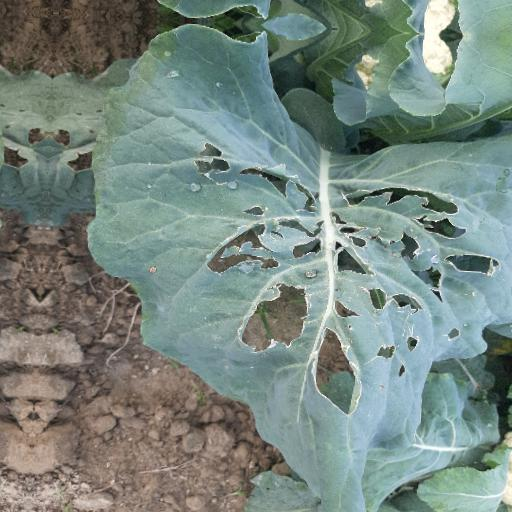
Label: Black Rot